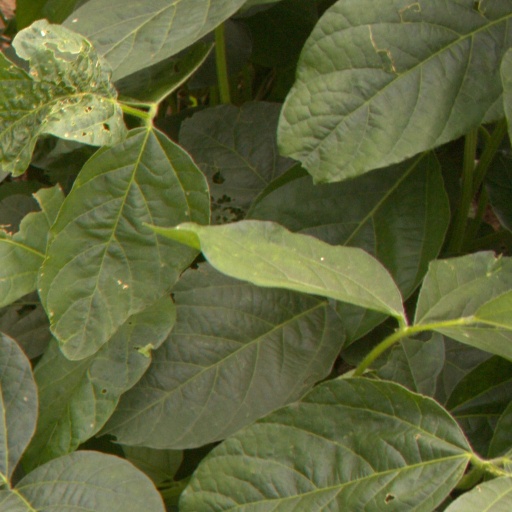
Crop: soybean